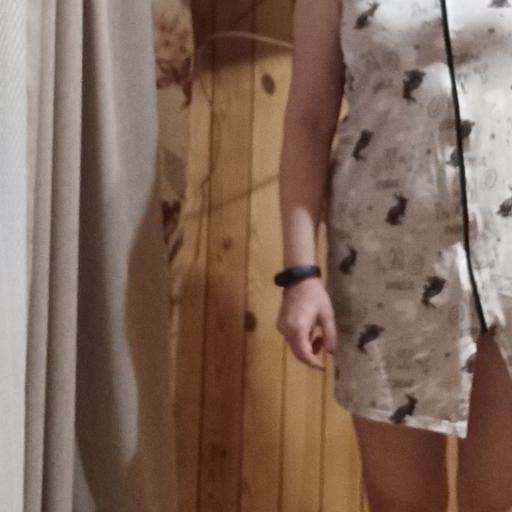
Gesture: no_gesture